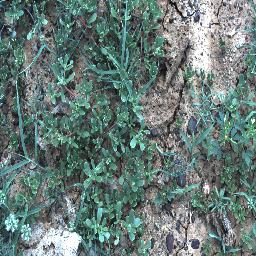
Label: negative